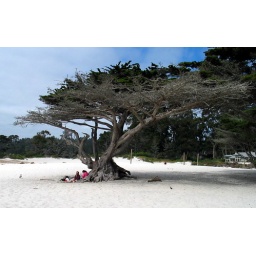
Odd tree on the beach in Carmel